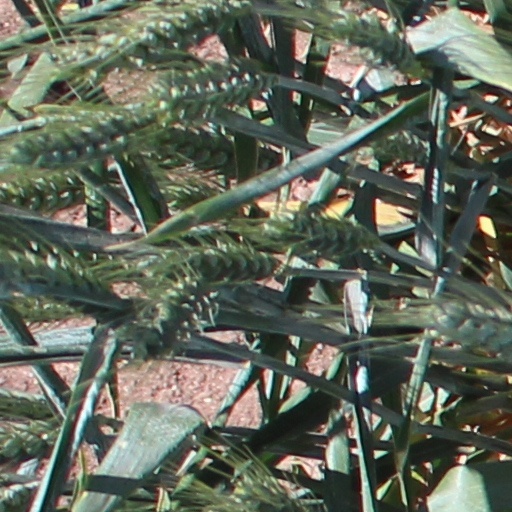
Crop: wheat